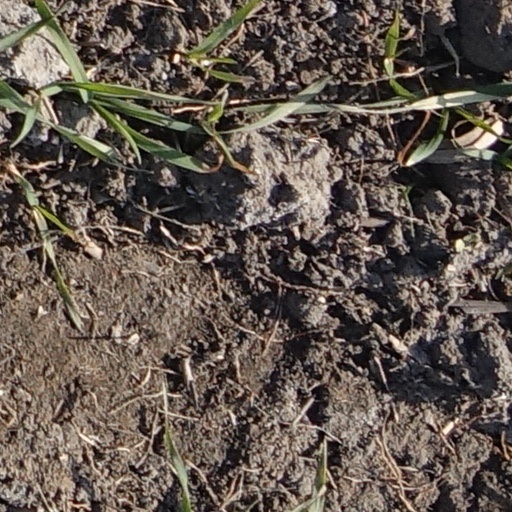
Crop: wheat